3rd Arkansas Field Battery

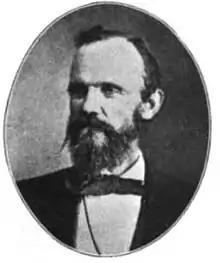
Robert C Newton, first commander of the Pulaski Light Artillery

The company was initially called the Totten Light Artillery, in honor of the popular commander of the United States Arsenal at Little Rock from 1839 to 1860, William Totten. When Totten's son, Captain James Totten, then commanding a U.S. Army artillery battery at the arsenal, cast his lot with the Union, following the seizure of the Little Rock Arsenal, the battery promptly changed its name to the Pulaski Light Artillery. Little did they know that in a few short months they would be facing Totten's guns in battle.